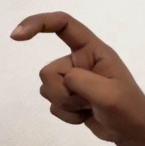
ASL sign: X